Terraforming

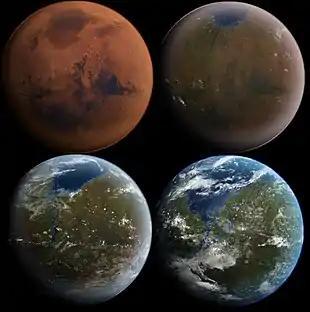
An artist's conception shows a terraformed Mars in four stages of development.

Terraforming or terraformation ("Earth-shaping") is the hypothetical process of deliberately modifying the atmosphere, temperature, surface topography or ecology of a planet, moon, or other body to be similar to the environment of Earth to make it habitable for humans to live on.